Jungle Mangal

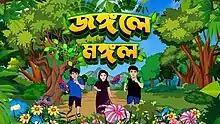
Series poster

Jungle Mangal (Bengali: জঙ্গলে মঙ্গল) is a Bangladeshi 2D animation series produced by Double Click Animation. It was aired on the state-owned Bangladesh Television in 2022. This is the first animated series fully produced in Bangladesh.